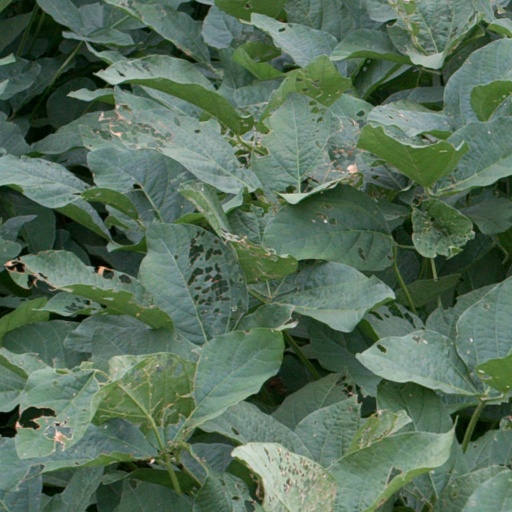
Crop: soybean